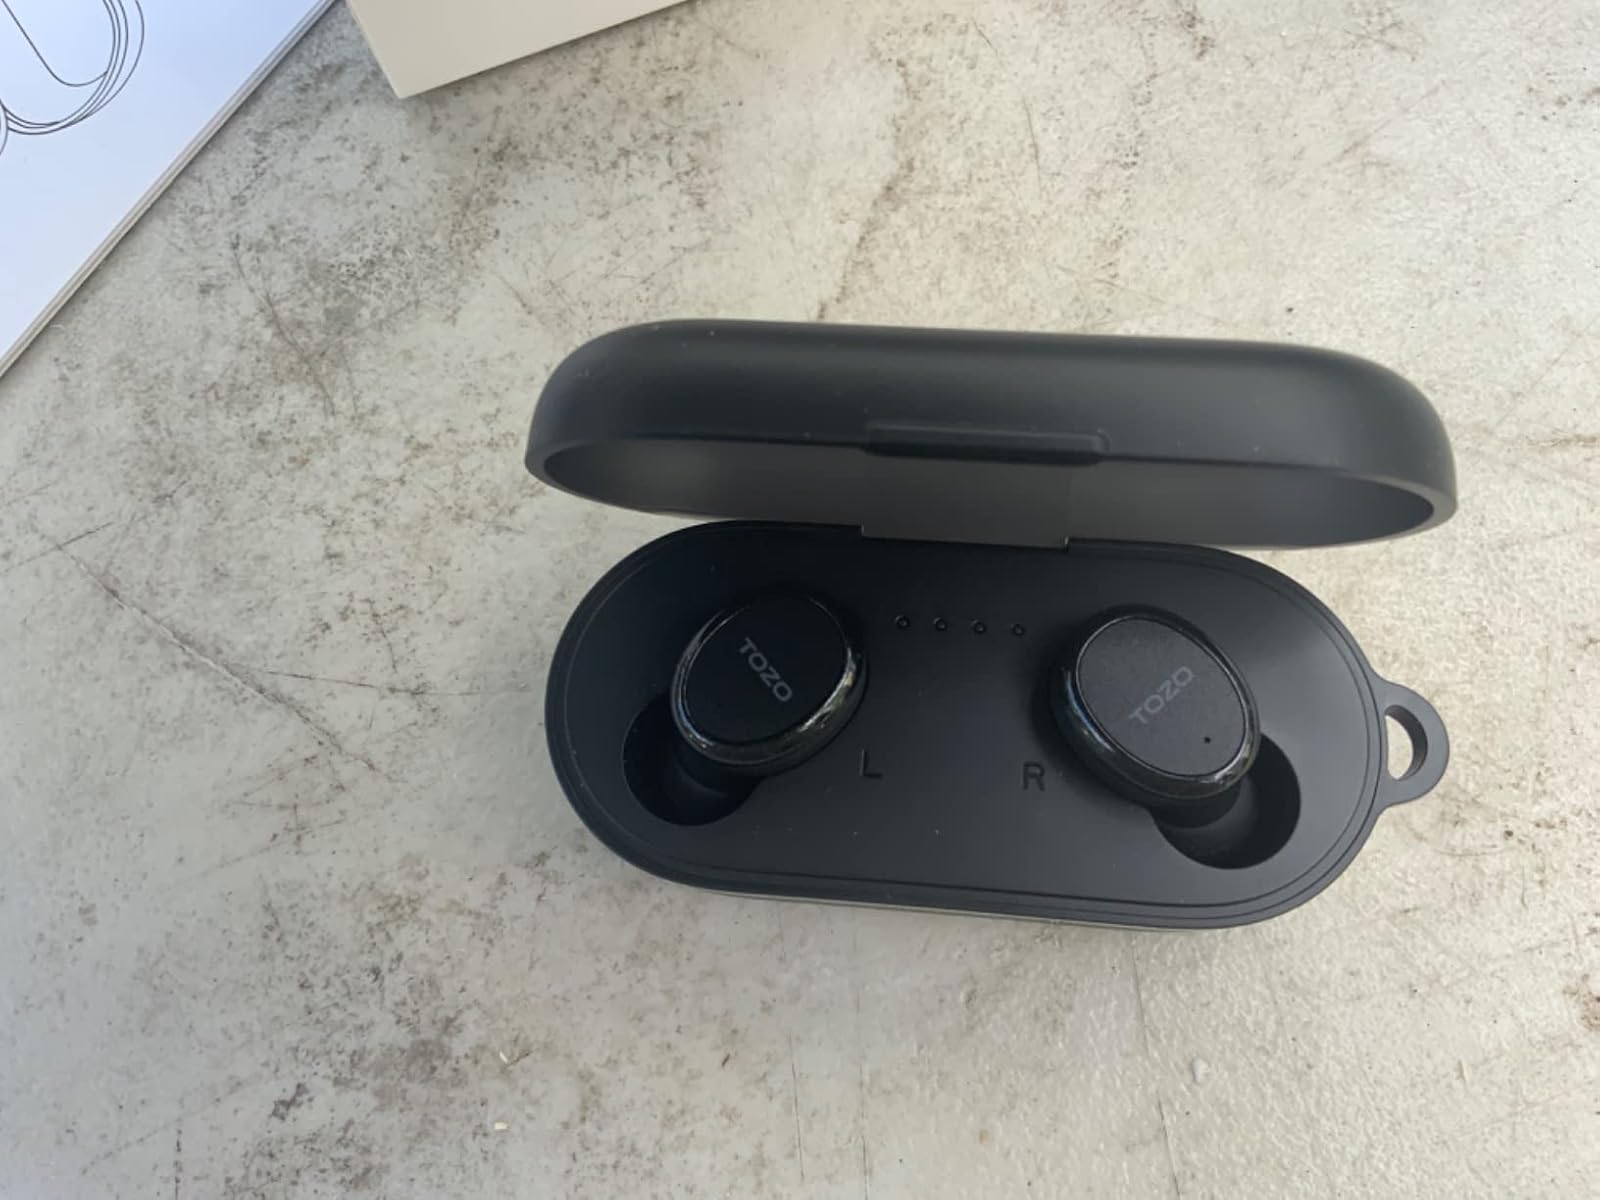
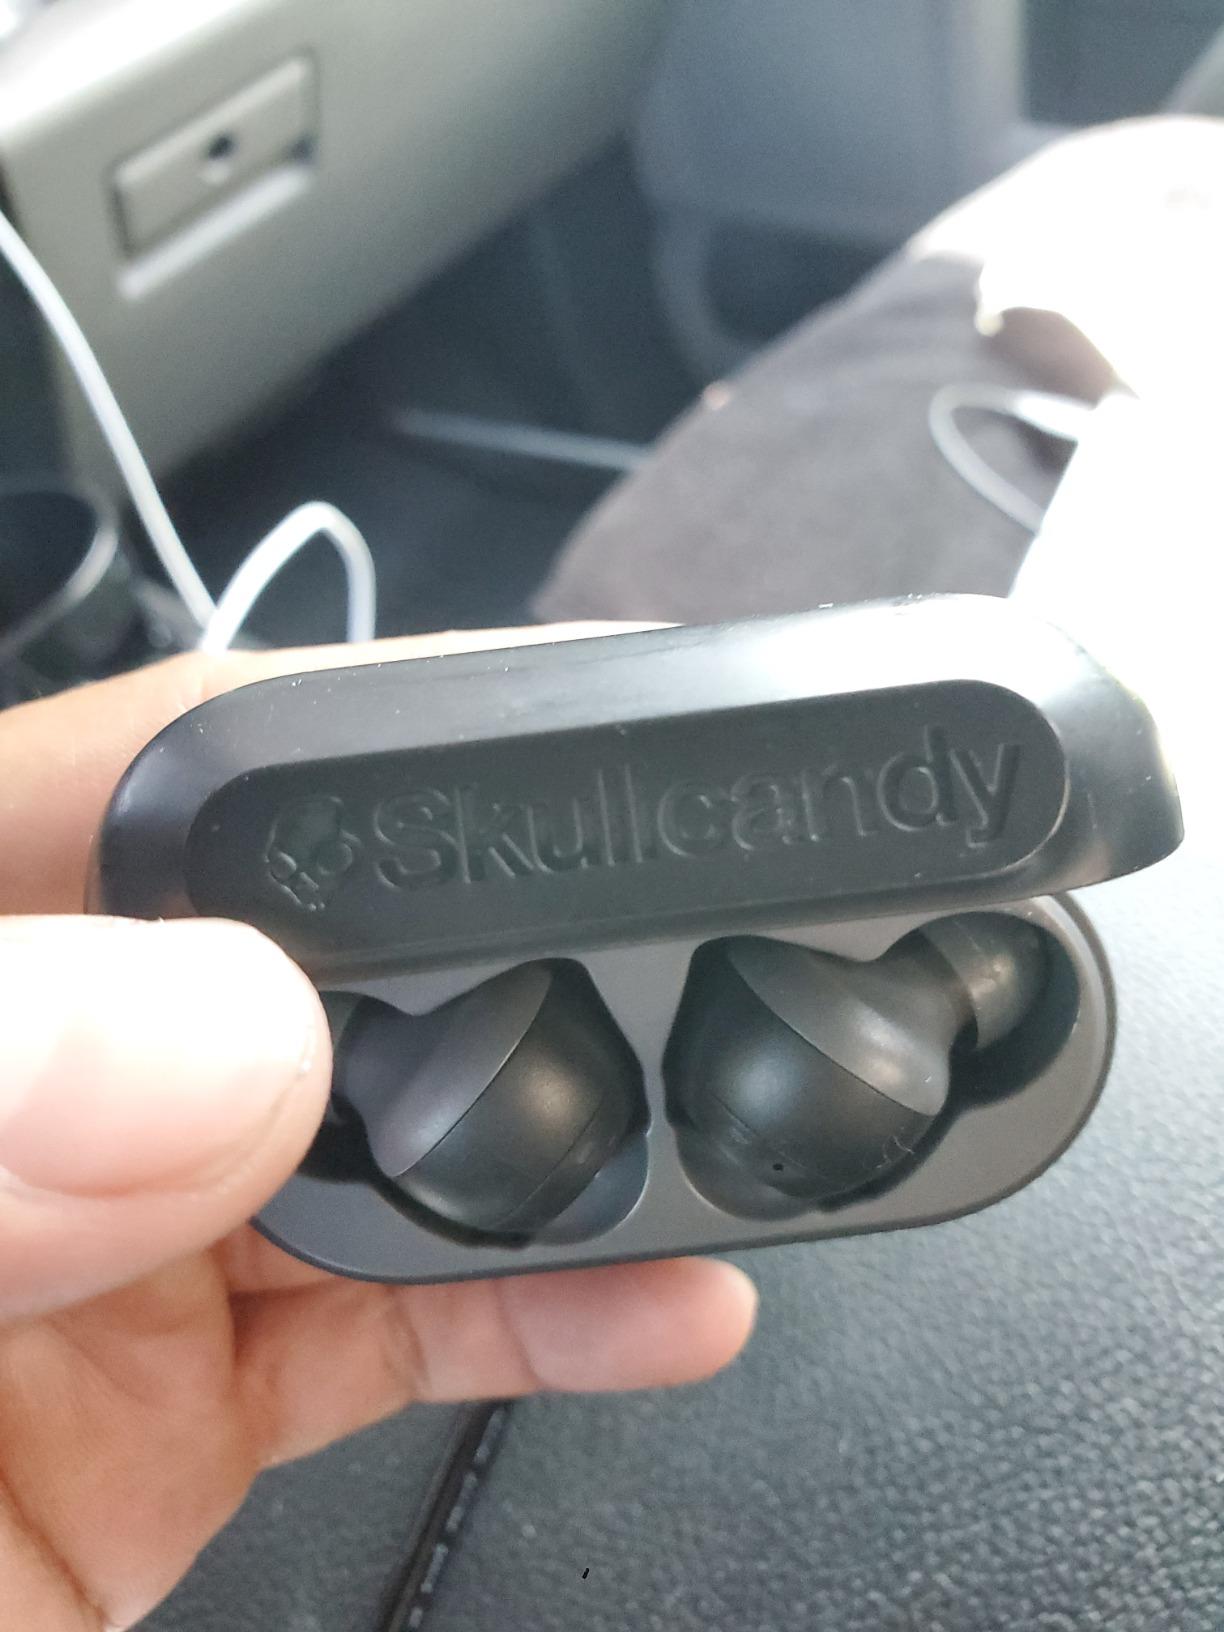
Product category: earbuds
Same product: no